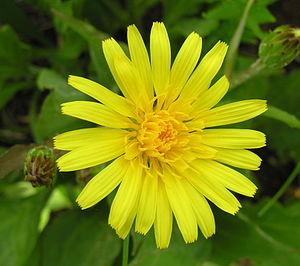
Scorzonera humilis, la Scorsonère des prés, Petite scorsonère ou Scorzonère humble, est une espèce de plante herbacée de la famille des Astéracées.